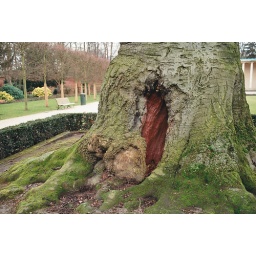
green tree with red nook in Brussels park